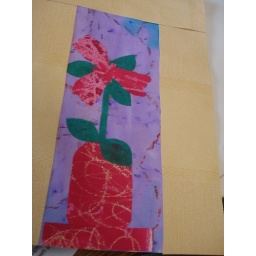
Fabulous colour choice, a very cheerful flower in a vase on the window sill with curtains, we love it Pam!